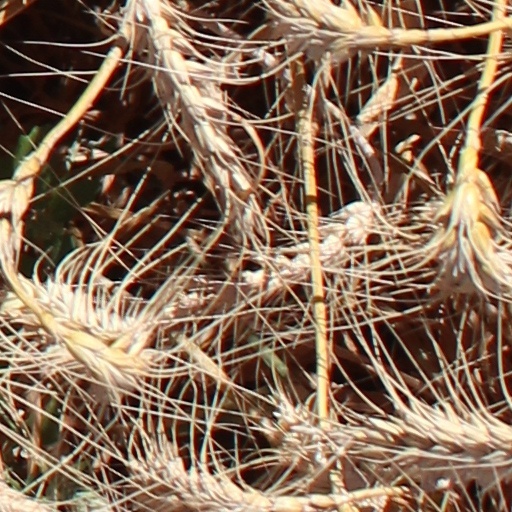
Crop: wheat